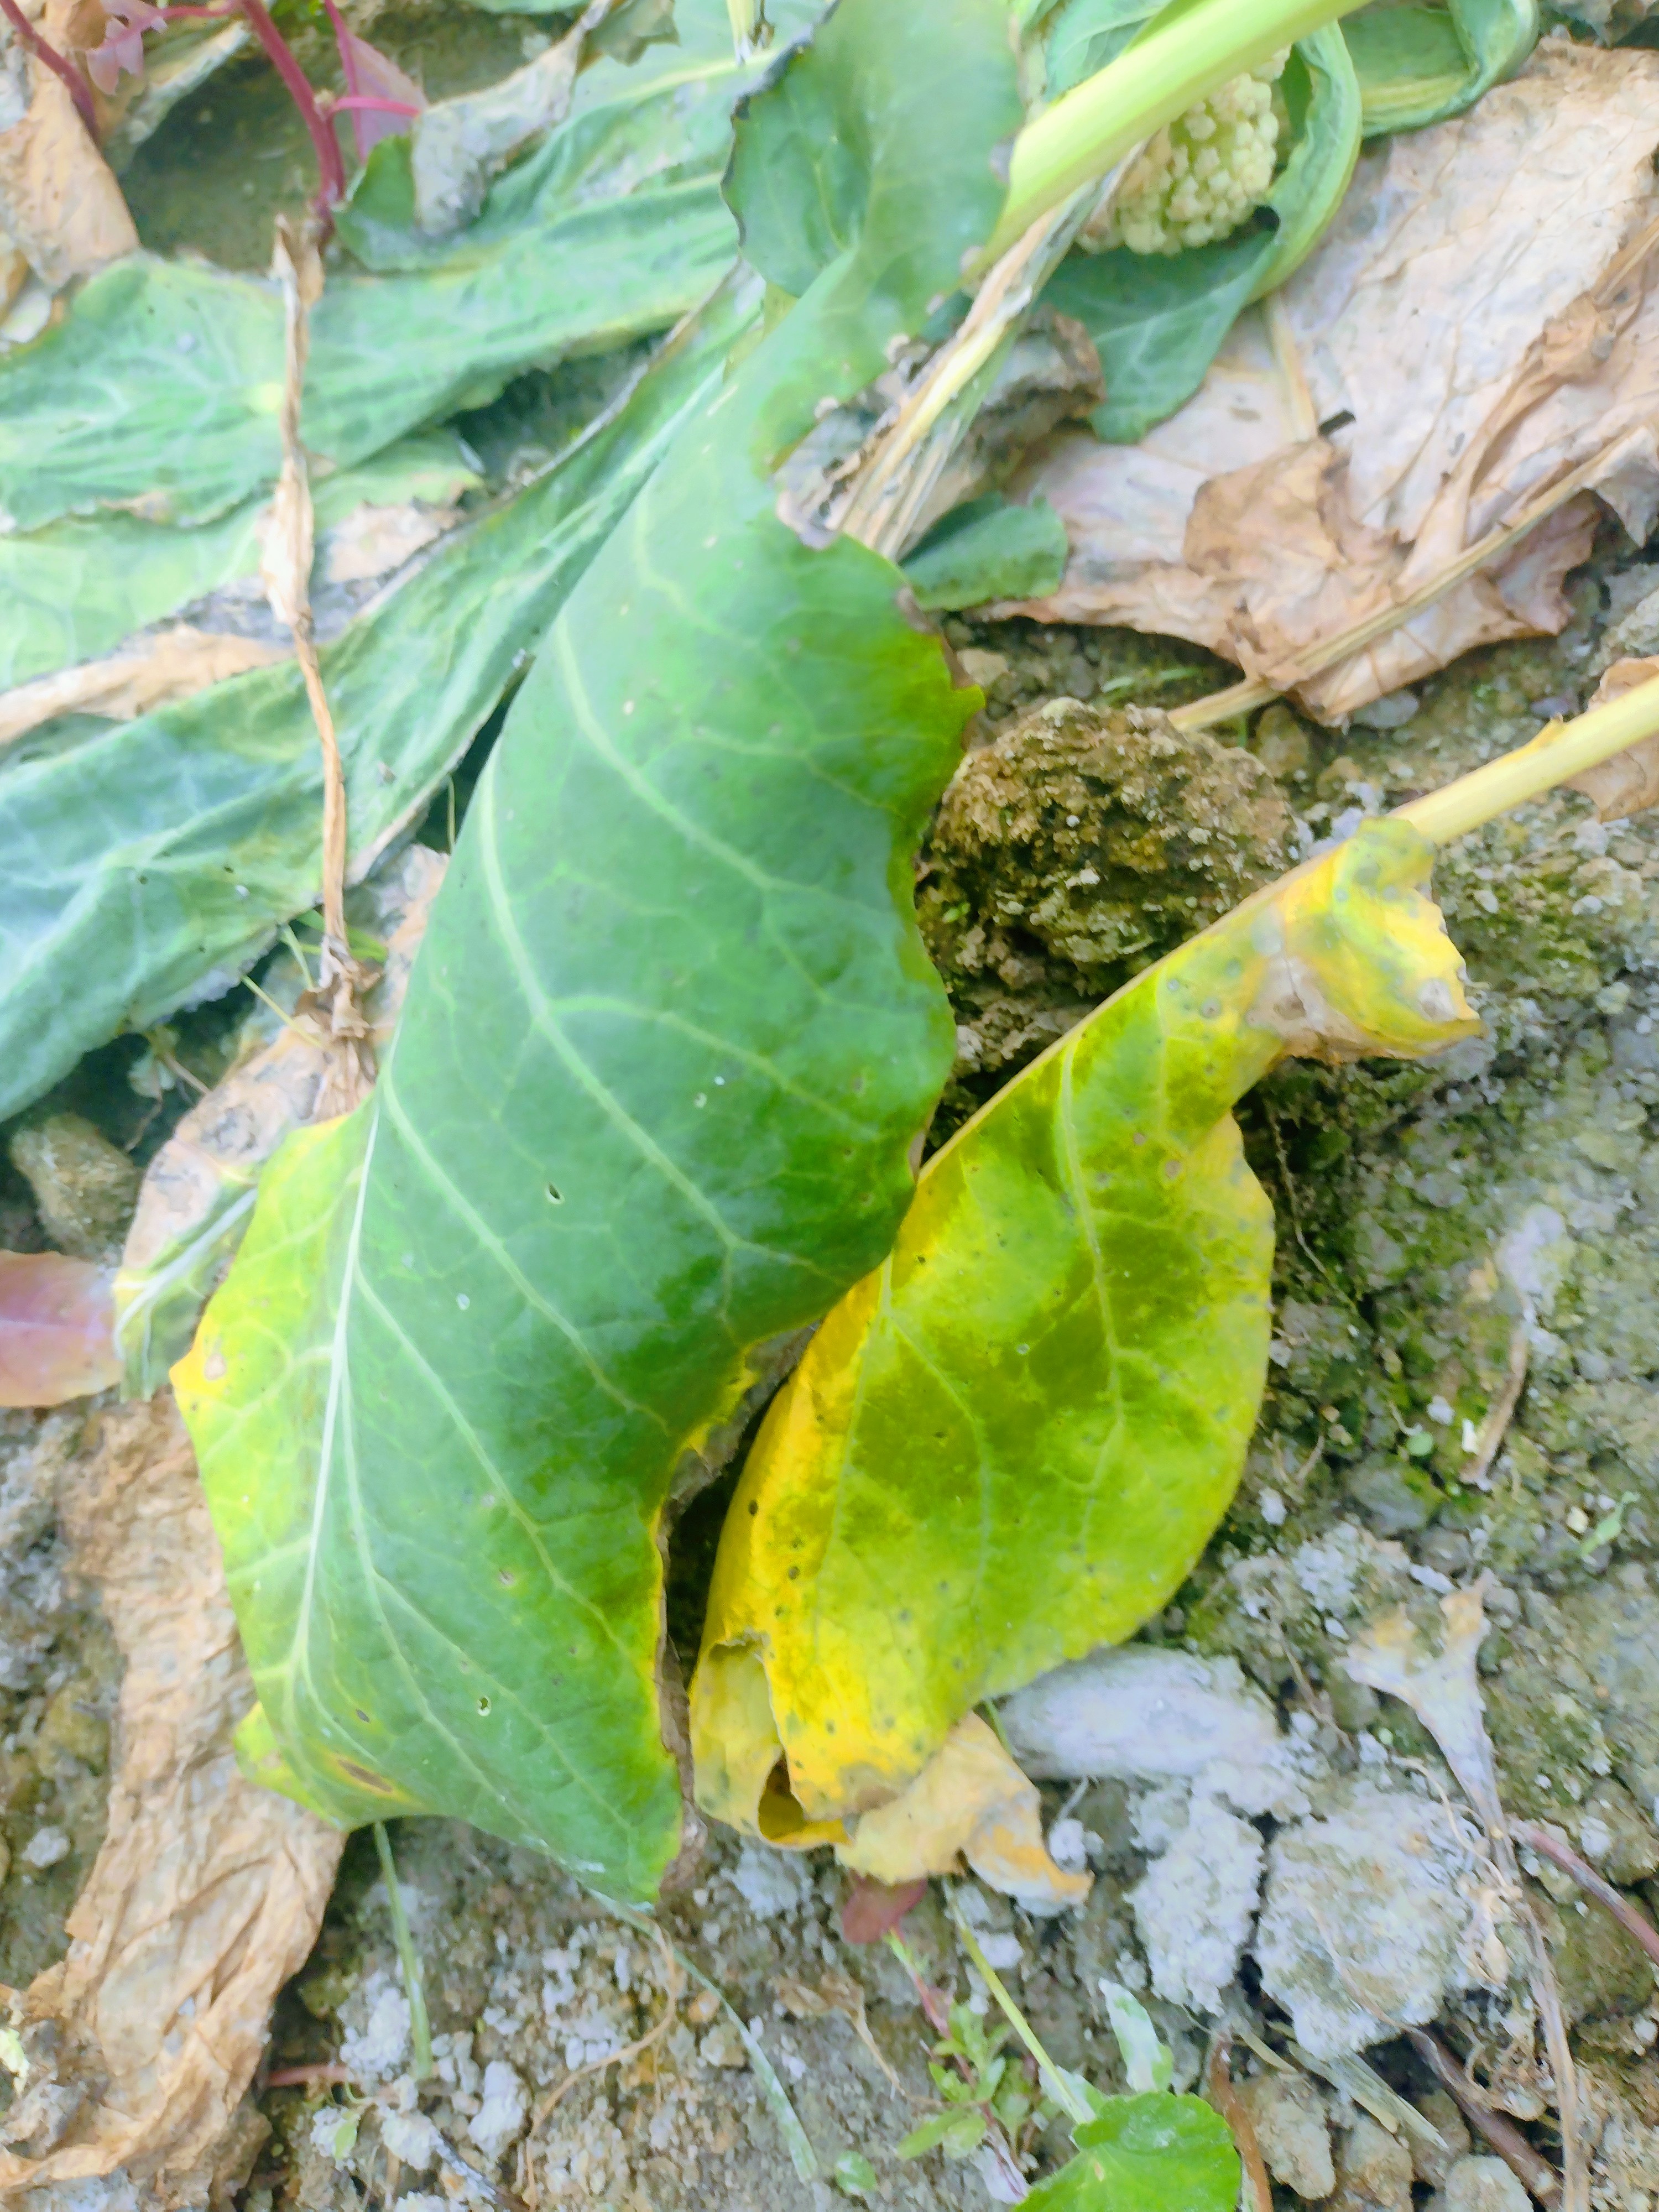
Label: Downy Mildew